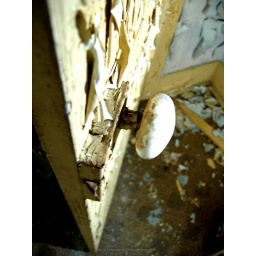
abandoned house in delaware water gap